Bairagi Kainla

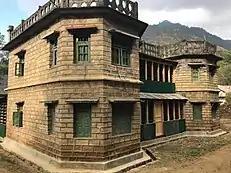
Bairagi Kainla's house, known as Building Ghar, Kainla's Birthplace, in Panchthar

Bairagi Kainla was born in 1939 and learnt his first letters at home. He was taught by local teachers. He lived in a joint family and his father had six wives. Kainla's father was quite ahead of his times. He was liberal enough to send him to study Science in Darjeeling. But more than formal studies, Kainla became busy in literary programmes.